Achillobator

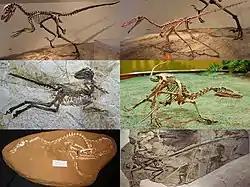
Many genera of the Dromaeosauridae

The femur was highly robust and longer than the tibia, a rare trait in dromaeosaurids, measuring in length. On the anterior inner surface, there was a large, sculptured and concave surface that likely worked as the insertion for the m. "iliofemoralis internus" in life, and the lesser trochanter had the insertion for the m. "pubo ischio femoralis" on the lower edge. On the upper lateral surface of the femur, bottom-oriented to the greater trochanter, there was a tubercle that formed the attachment for the m. "iliofemoralis". Insertions for m. "ilio trochantericus" and "ischio trochantericus" were located on the posterolateral surface at the proximal end of the femur. In the inner side, on the proximal third part of the shaft, a coarse, concave area likely attached m. pubo ischio femoralis externus-3. Below this area, a small, convex tubercle attended the insertion for m. pubo ischio femoralis-2. The tibia was less robust than the femur, but straighter, measuring in length. The surface of the shaft center was smooth, without traces of muscles. In front and towards the back surface of the cnemial crest, however, a coarse and microsculptured area worked as the attachment for m. ilio tibialis and ambiens. Additional tissue traces in the tibia were located on the lower surface and towards the posterior aspect. Here, a depression with a somewhat coarse surface likely attached prominent aponeurosis of the connected ligaments to the tibia and fibular head in life.